Eliza Lynch

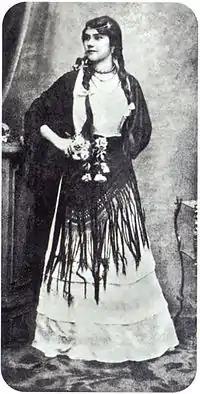
Lynch around age 20, c.1855

Once in Paraguay, Eliza Lynch became López's partner, bearing him six children in total. The eldest of them, Juan Francisco "Panchito" López was born in Asunción in 1855. The last child she would bear to López, Leopoldo, was born in 1867 in the midst of the Paraguayan War, and died soon afterwards of dysentery, as a result of the poor conditions at the front.